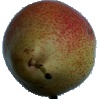
Label: Pear Forelle 1